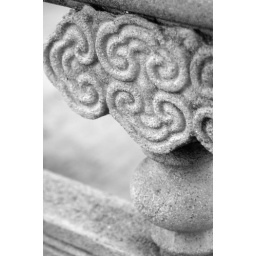
black and white capture in overfelt gardens